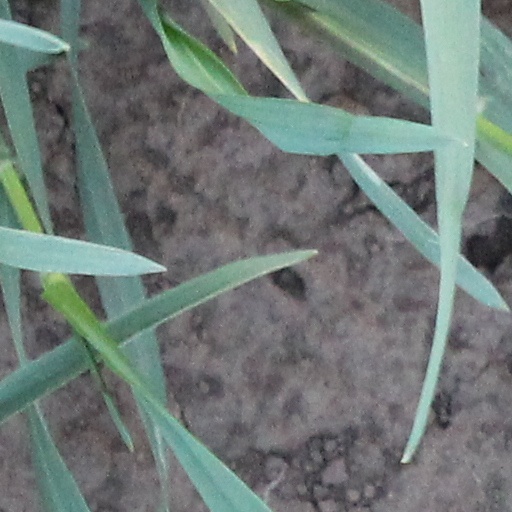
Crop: wheat